Rick Jason

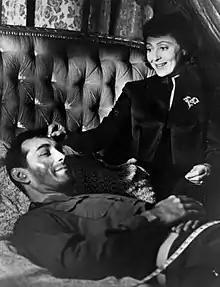
Rick Jason and Luise Rainer in "Combat!" (1965)

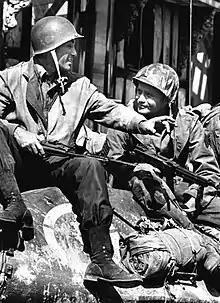
Rick Jason and Vic Morrow in "Combat!" (1962)

Later, MGM was searching for an actor to replace Fernando Lamas in the 1953 movie "Sombrero" and gave the role to Jason, who was earlier released from Columbia Pictures. This led to Jason being cast in "The Saracen Blade" (1954) and "This Is My Love" (1954).